Martha's Vineyard

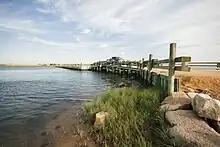
Dike Bridge, Chappaquiddick

Like the nearby island of Nantucket, Martha's Vineyard was brought to prominence in the 19th century by the whaling industry, during which ships were sent around the world to hunt whales for their oil and blubber. The discovery of petroleum in Pennsylvania gave rise to a cheaper source of oil for lamps and led to an almost complete collapse of the industry by 1870. After the Old Colony railroad came to mainland Woods Hole in 1872, summer residences began to develop on the island, such as the community of Harthaven established by William H. Hart, and later, the community of Ocean Heights, developed near Sengekontacket Pond in Edgartown by the prominent island businessman, Robert Marsden Laidlaw. Although the island struggled financially through the Great Depression, its reputation as a resort for tourists and the wealthy continued to grow. There is still a substantial Wampanoag population on the Vineyard, mainly located in the town of Aquinnah. Aquinnah means "land under the hill" in the Wampanoag language.